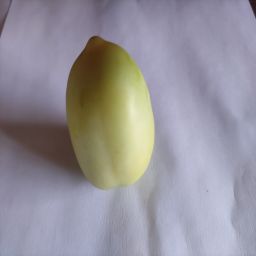
Crop: Tomato
Quality: Unripe